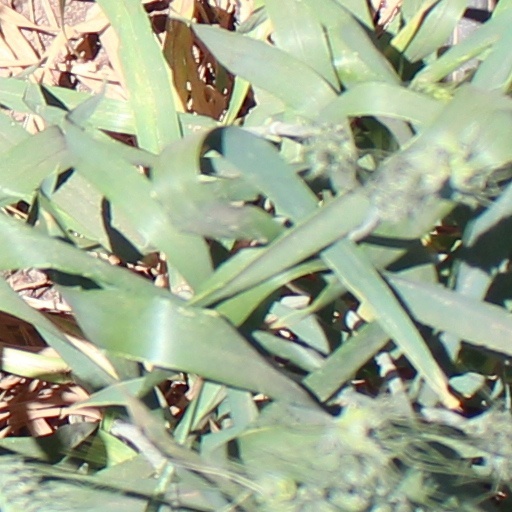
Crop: wheat